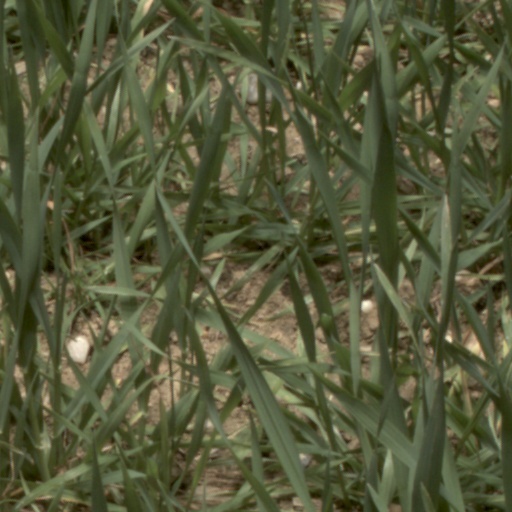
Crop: wheat